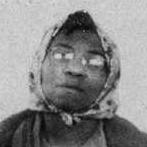
Age: 44